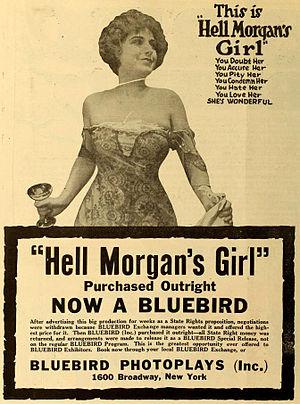
Hell Morgan's Girl est un film muet américain réalisé par Joseph De Grasse et sorti en 1917. Le film est réputé perdu.